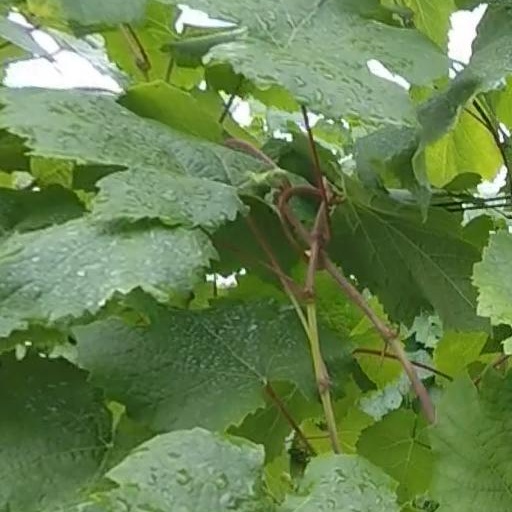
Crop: grape